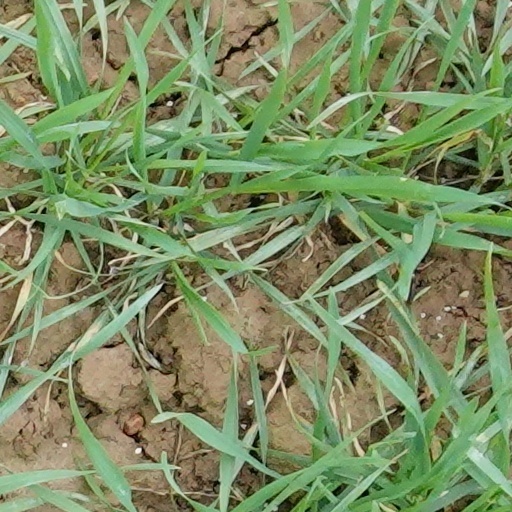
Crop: wheat